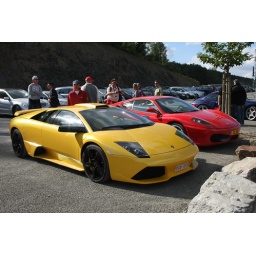
Lamborghini Murcielago - spotted in the Paddock Club car park. And a Ferrari F430 of course